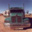
Label: truck